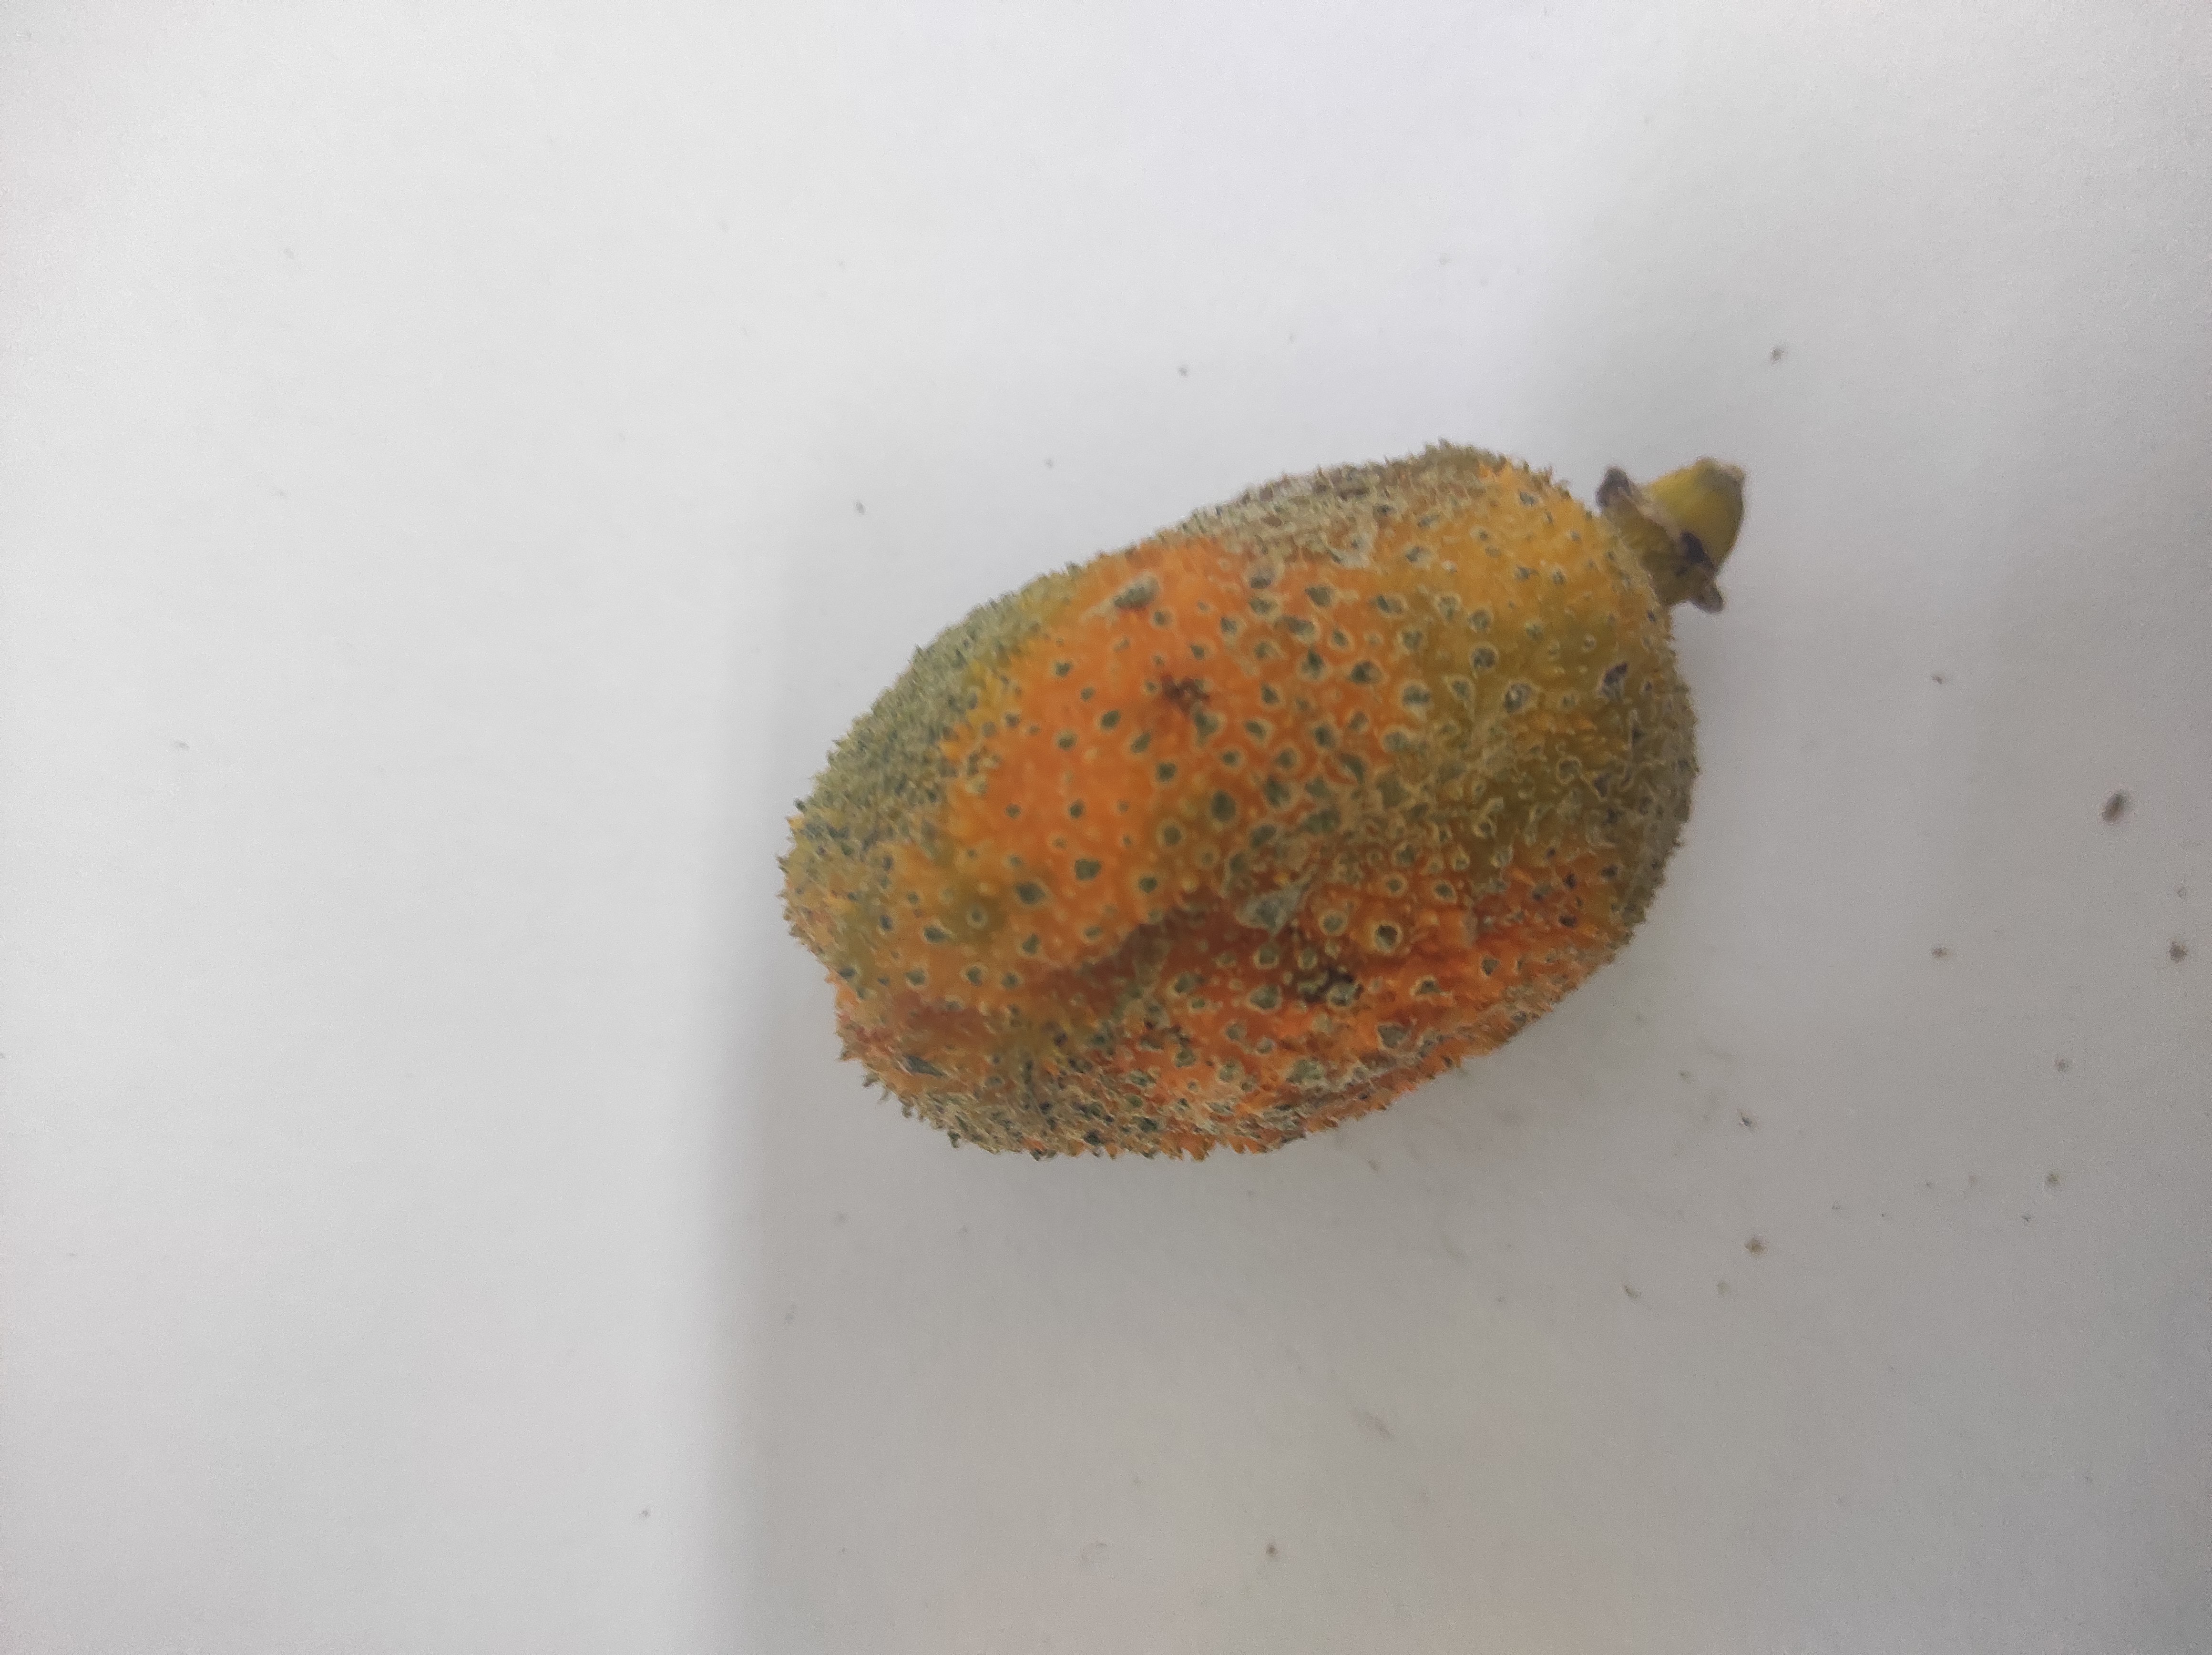
Crop: Spiny Gourd
Condition: Damaged